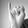
ASL letter: I